Brown Hotel (Louisville, Kentucky)

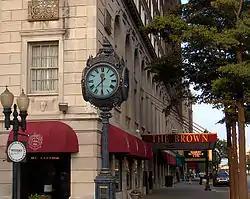
The Broadway entrance to the Brown Hotel.

James Winkfield, a Black jockey who won two Kentucky Derbies, was refused admittance at the front door in 1961.